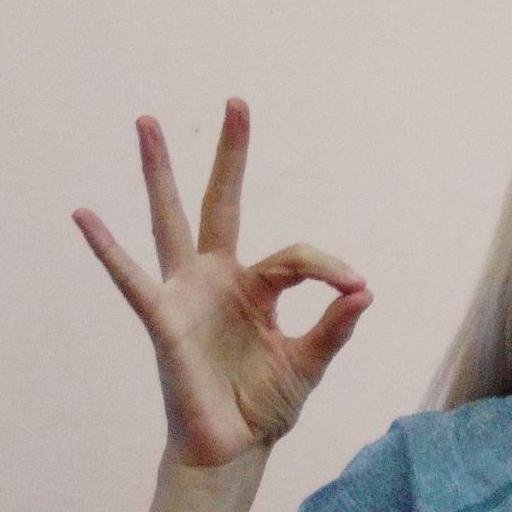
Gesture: ok